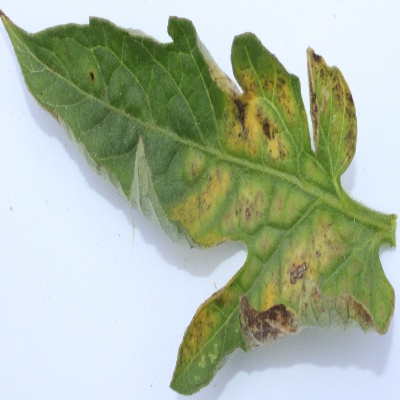
Crop: Tomato
Condition: leaf curl